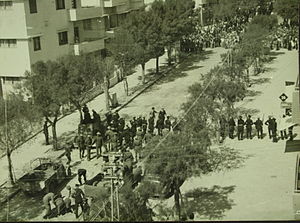
Hvidbogen af 1939 / Reaktioner
Jødisk demonstration imod Hvidbogen i Tel Aviv, 1939 .
Hvidbogen af 1939, også kendt som MacDonald-hvidbogen efter Malcolm MacDonald, den britiske koloniminister, som stod ansvarlig, var en politisk udredning udgivet af den britiske regering under Neville Chamberlain. Baggrunden for udredningen var det arabiske oprør 1936-39. I udredningen blev en opdeling af Palæstinamandatet afvist, i stedet foreslog Hvidbogen et uafhængigt Palæstina styret af arabere og jøder i proportion til deres befolkningstal i 1949.